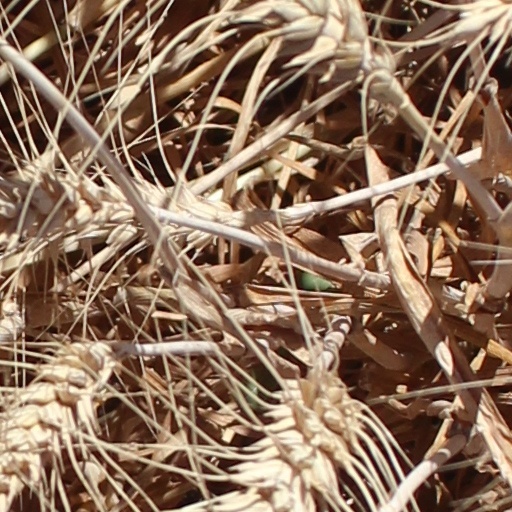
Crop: wheat